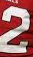
Number: 2